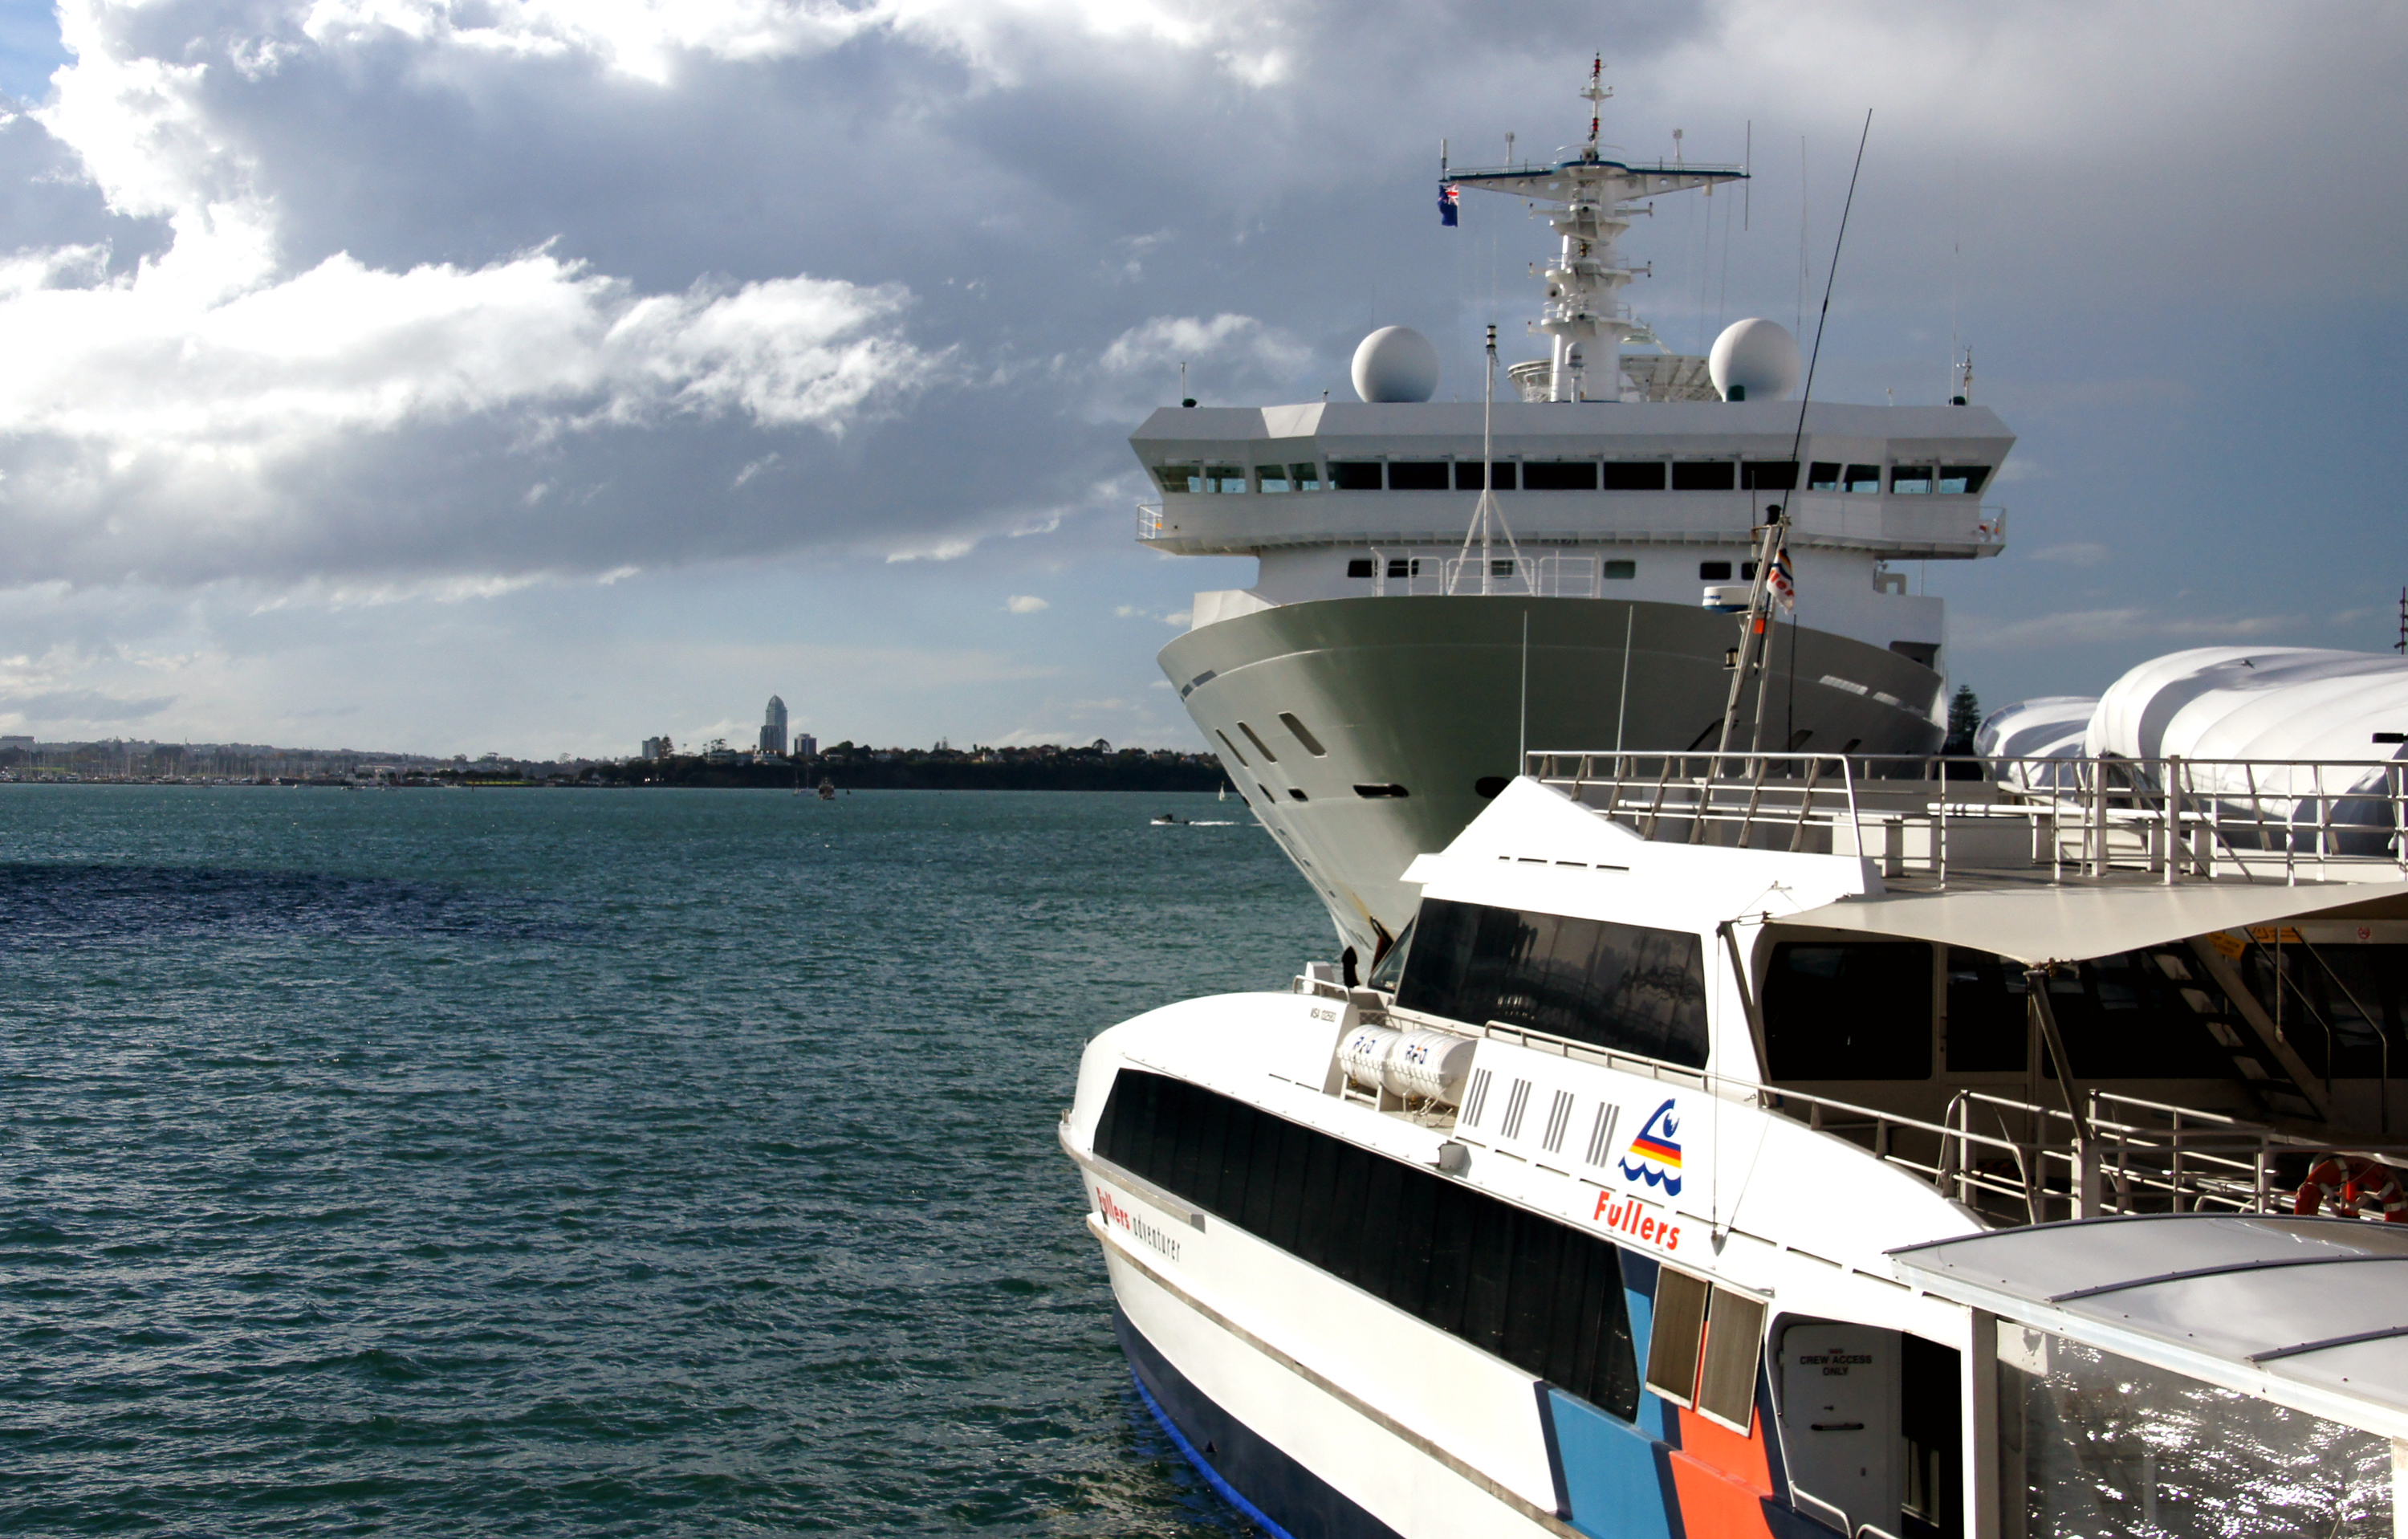
sea, coast, boat, ship, vehicle, yacht, ferry, newzealand, auckland, watercraft, fullersferries, aucklandcityskyline, fishing vessel, passenger ship, luxury yacht, freight transport